Noritsugu Hayakawa

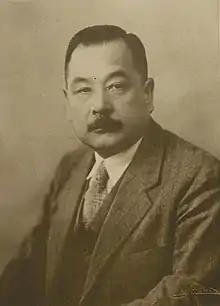

was a Japanese businessman. He is renowned for funding the construction of Japan's first subway system, now known as the Tokyo Metro Ginza Line, which opened in 1927.